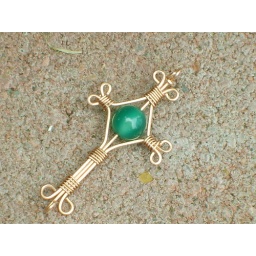
Handcrafted cross of 20g copper with green aventurine in the center.